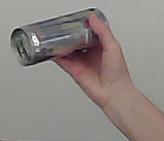
Product: redbull_energydrink